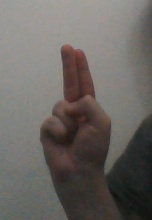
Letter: taa